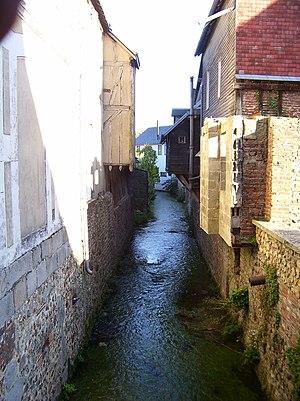
Le Cosnier à Bernay (Eure, 27). Il est un affluent de la Charentonne.
Le Cosnier est une rivière normande, affluent de la Charentonne en rive gauche, donc sous-affluent de la Seine par la Risle.